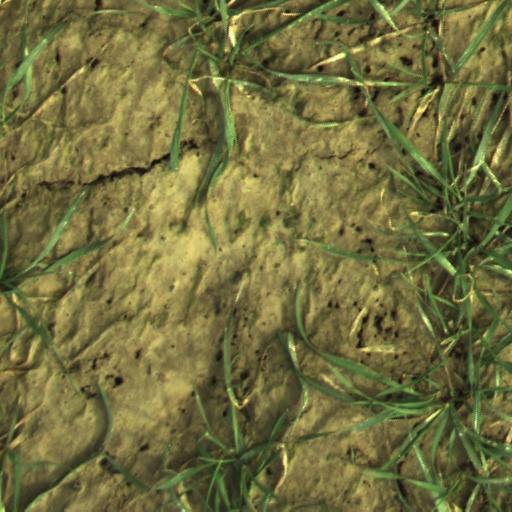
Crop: wheat